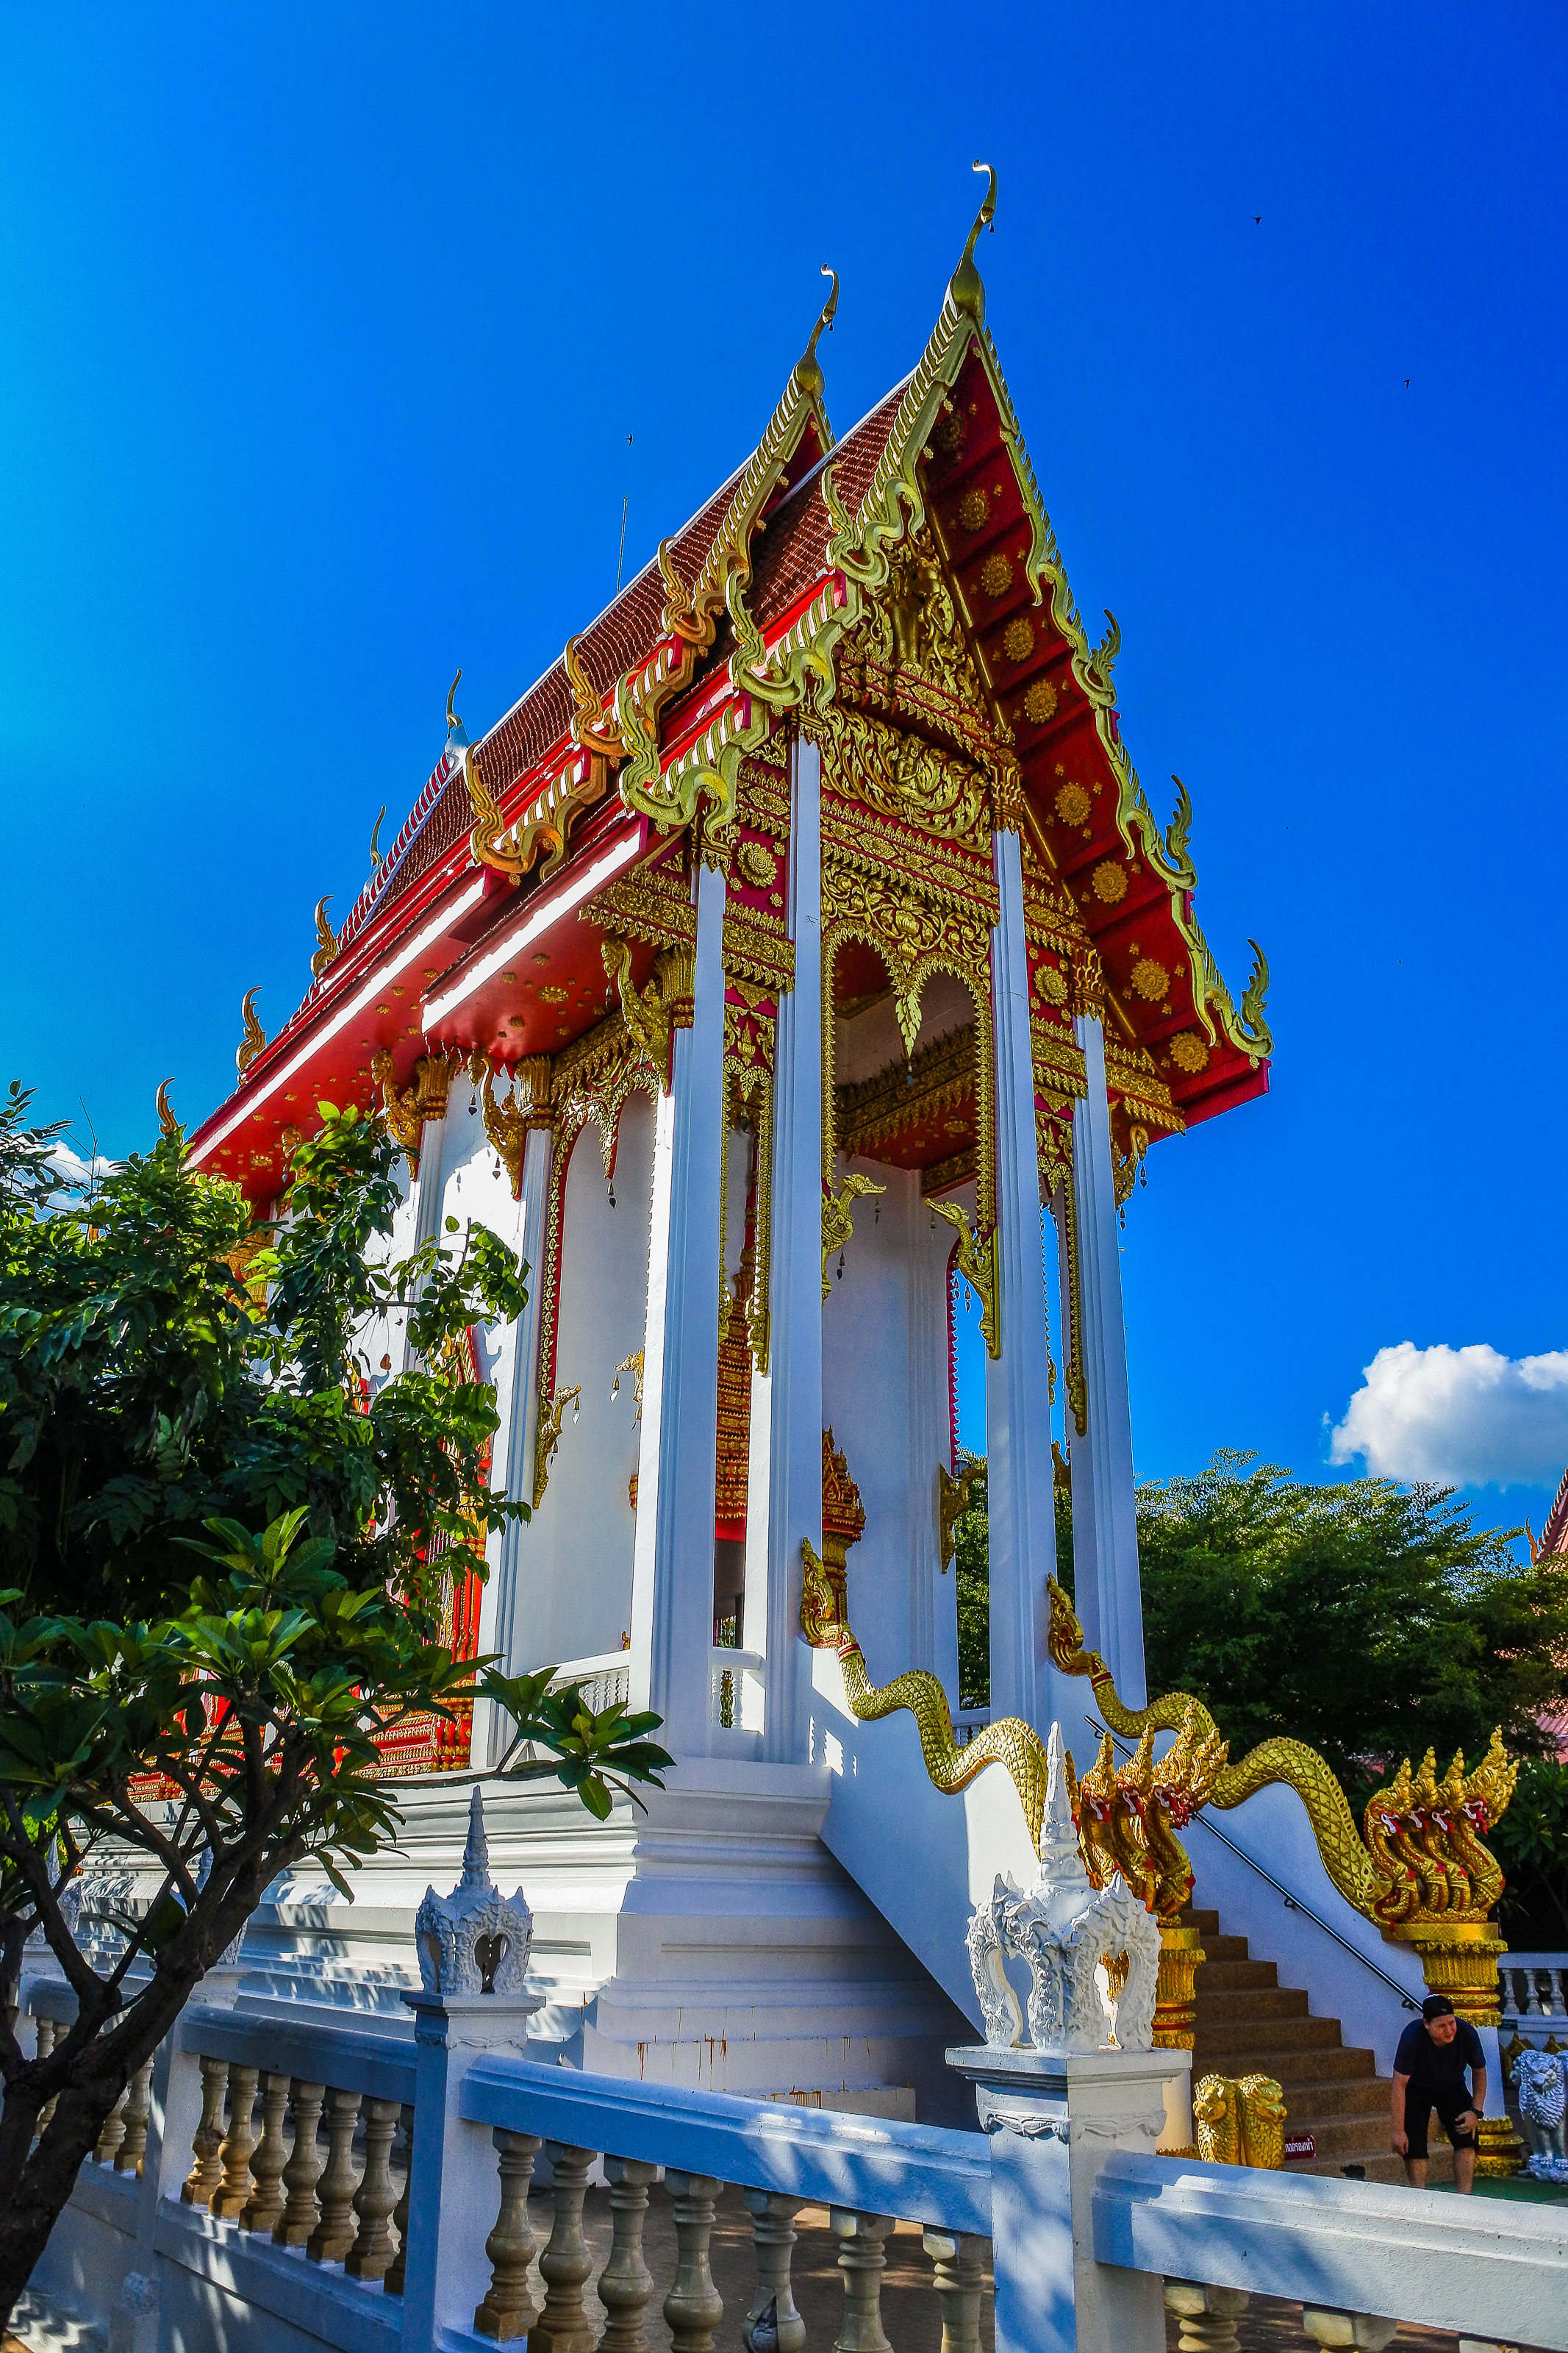
big, cobra, king of nagas, view, biggest, buddha, golden, religions, thailand snakes, serpent, landmark, sky, payanak, statue, thai, ancient, goldbuddha, traditional, background, style, worship, homage, religious, snake, believe, buddha with naga, life, gold, head, naga thai, design, buddhaimage, belief, architecture, art, famous, green, wallpaper, sculpture, wat, buddhism, places, blue, culture, buddhist, temple, garden, travel, naga, place of worship, shrine, building, chinese architecture, historic site, leisure, tourism, tradition, monastery, shinto shrine, hindu temple, vacation, world, pagoda, tourist attraction, facade